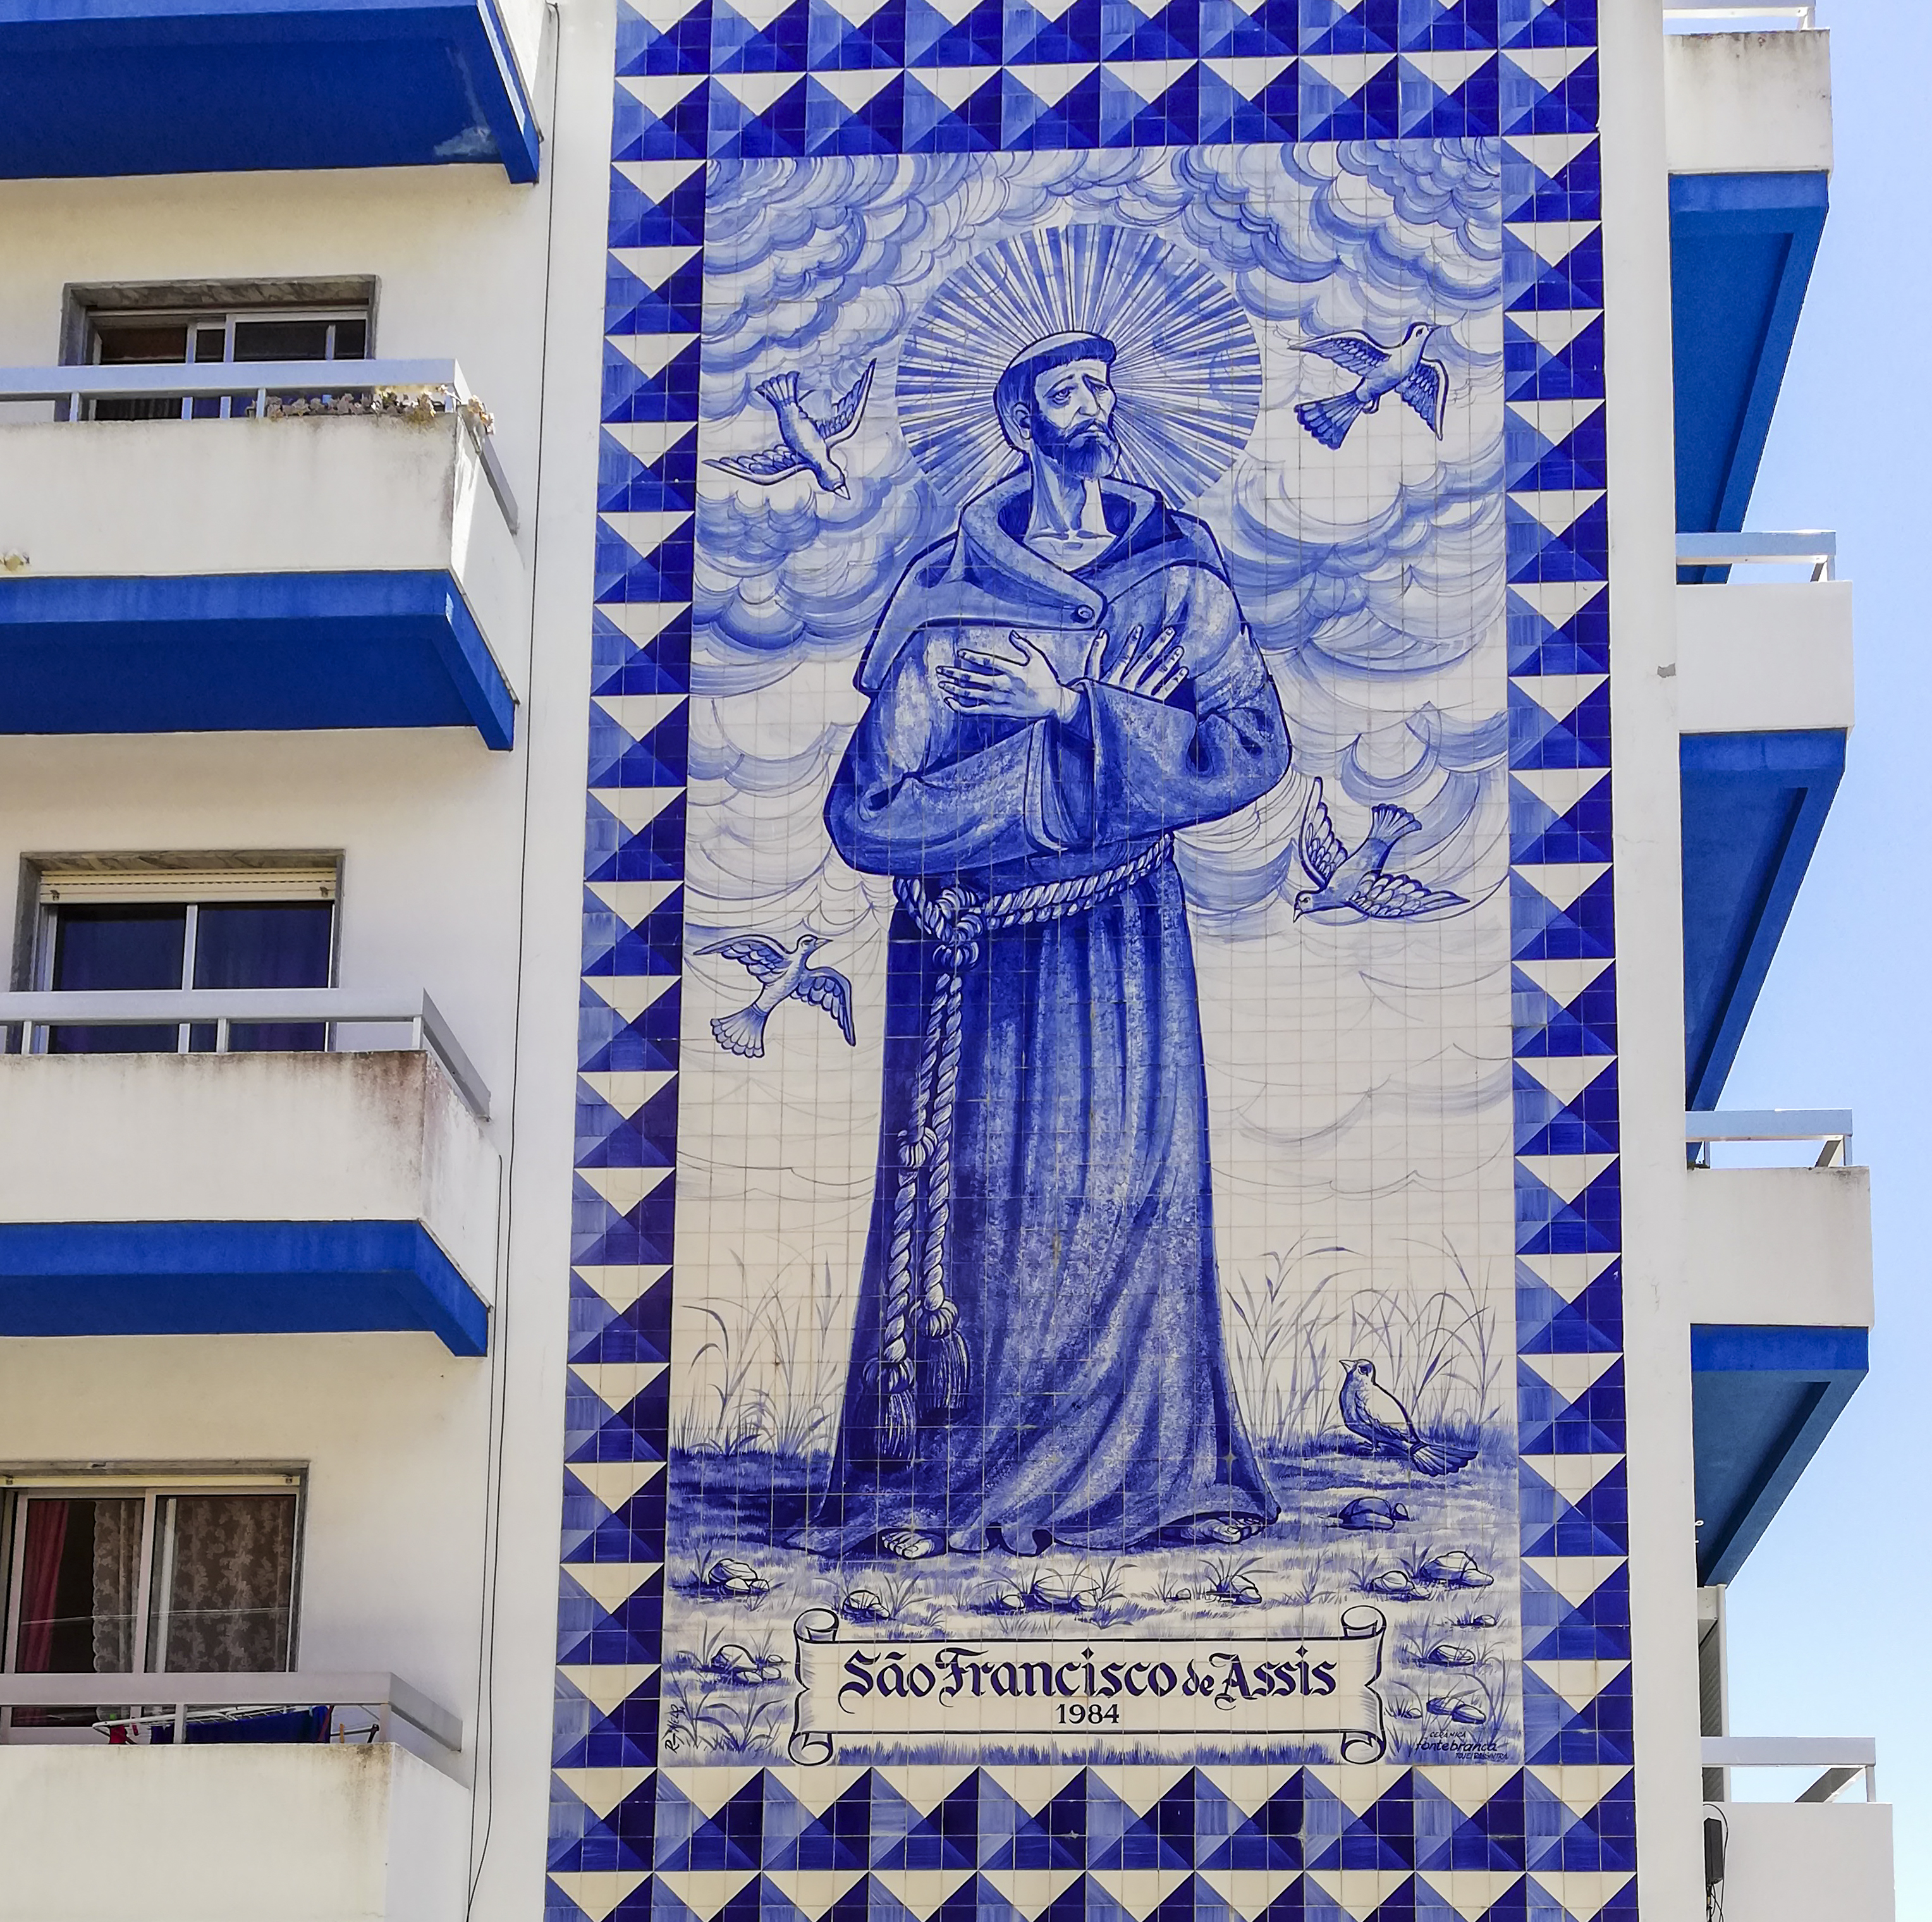
azulejos, blue, art, building, window, artwork, facade